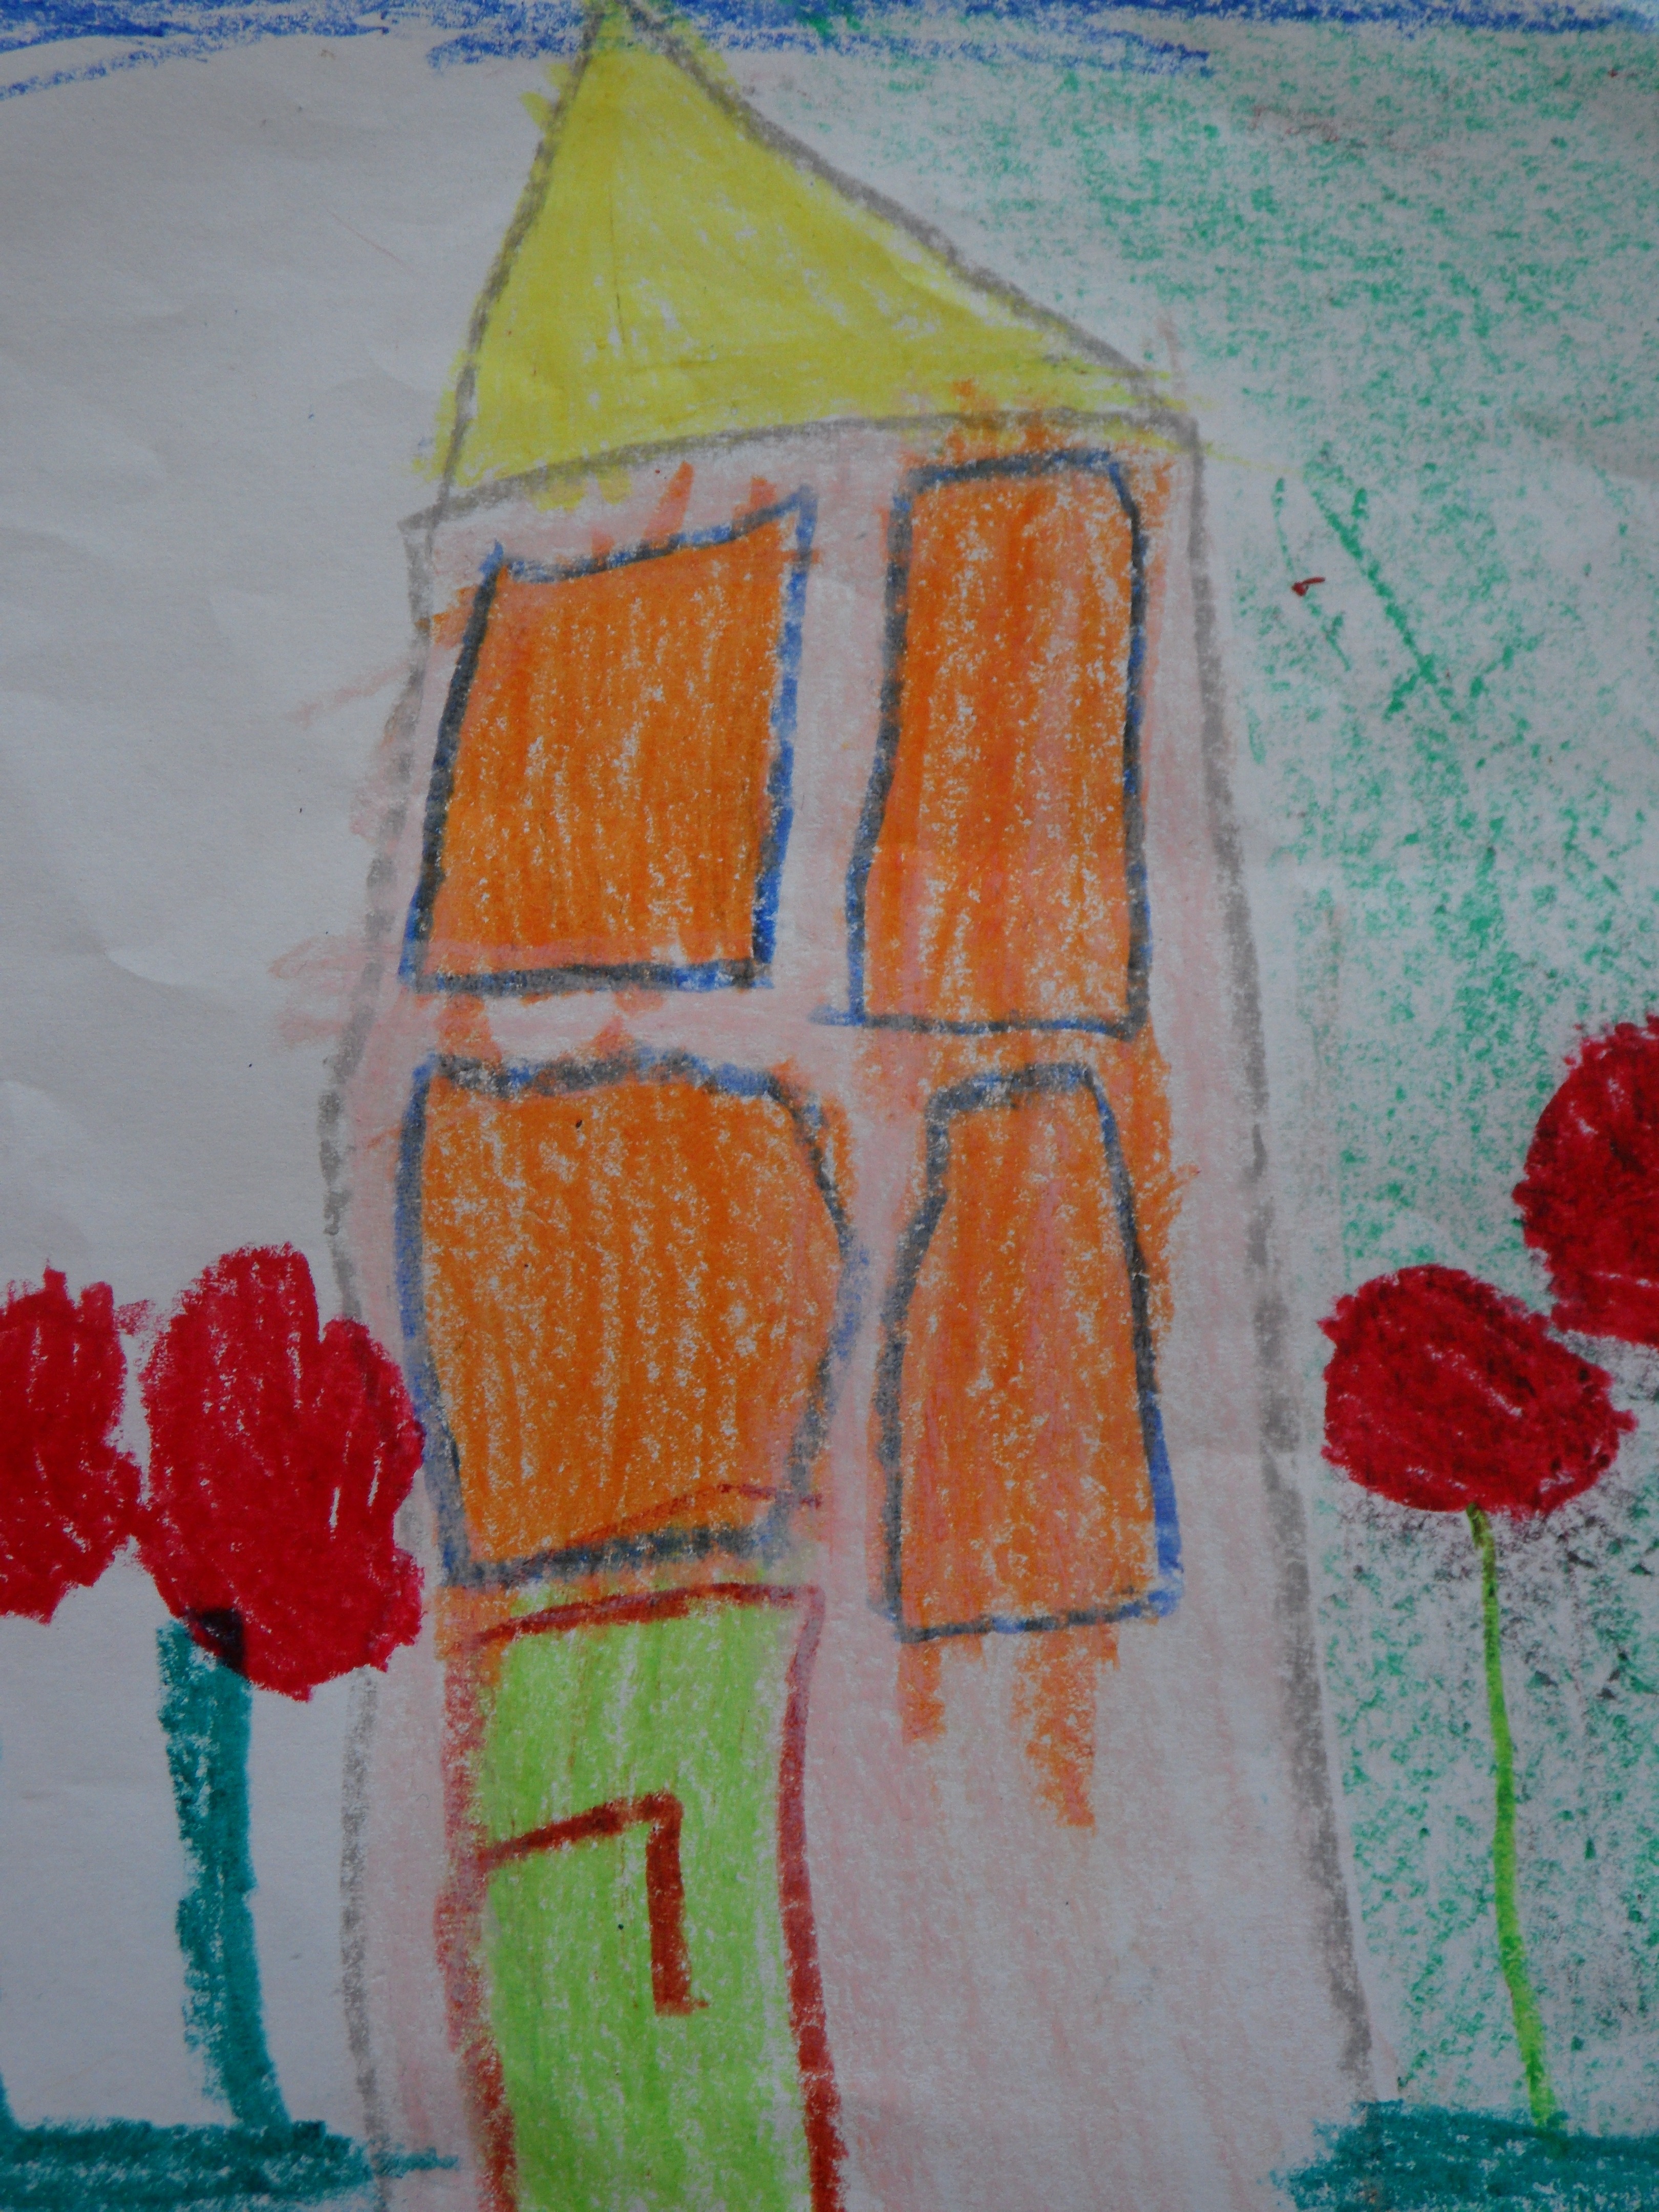
home, wall, live, red, color, child, paint, colorful, childhood, painting, art, children, sketch, drawing, mural, kindergarten, modern art, acrylic paint, children drawing, child art, character development